Michael Bradley (soccer)

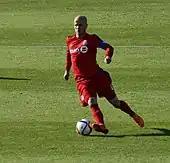
Bradley playing for Toronto in 2015

On January 9, 2014, Roma announced the sale of Bradley to Toronto FC of Major League Soccer for $10 million. As part of the transfer, the two clubs agreed to a partnership including two friendly matches at BMO Field over six years, and a player development program for Toronto FC players at Roma's training facility.